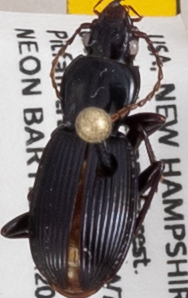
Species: Pterostichus tristis
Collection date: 2018-09-19
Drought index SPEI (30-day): -1.376
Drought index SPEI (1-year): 0.24
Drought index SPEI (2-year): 0.498